Guillermo Stábile

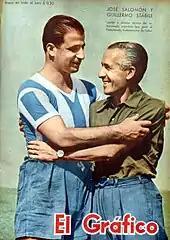
Stábile (right) as coach of the Argentina national team with player José Salomón in 1946

Stábile had received his first taste of managing, way back in the 1931–32 season at Genoa, long before he retired from playing. Here he spent the aforementioned season as a co-manager, alongside Luigi Burlando.